Obernzell

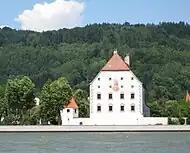
Schloss Obernzell

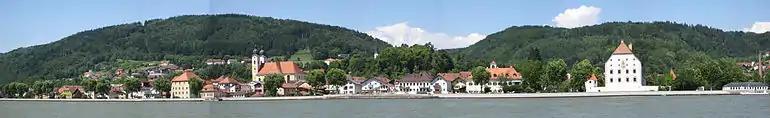
Obernzell

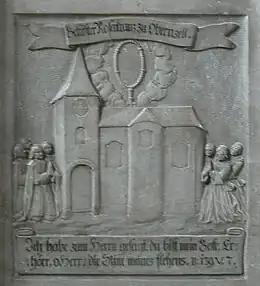
Epitaph Lukas Kern, Schiffermeister

Originating from a monastery, Obernzell was first owned by the Lords of Griesbach and belonged to Bishopric Passau since 1217 as "Griesbach at lower market" or "low-Griesbach in the cell" and it further comprised a unit with Untergriesbach. In 1283, it had a parish, in 1359 it was granted market rights. During this time, processing of clay and graphite was the most important economic factor. In 1516 the Obernzeller graphit melting had their own guilds. Around 1530 was the first time " Hafner cell " named after the potters resident. The crucible prepared consisted of 50% graphite, 40% clay and 10% quartz. They were primarily used by alchemists, metal casters and mints. The crucibles made Obernzell so famous that Bernhard Grueber and Adalbert Müller in 1846 "The Bavarian Forest" wrote in her book: :